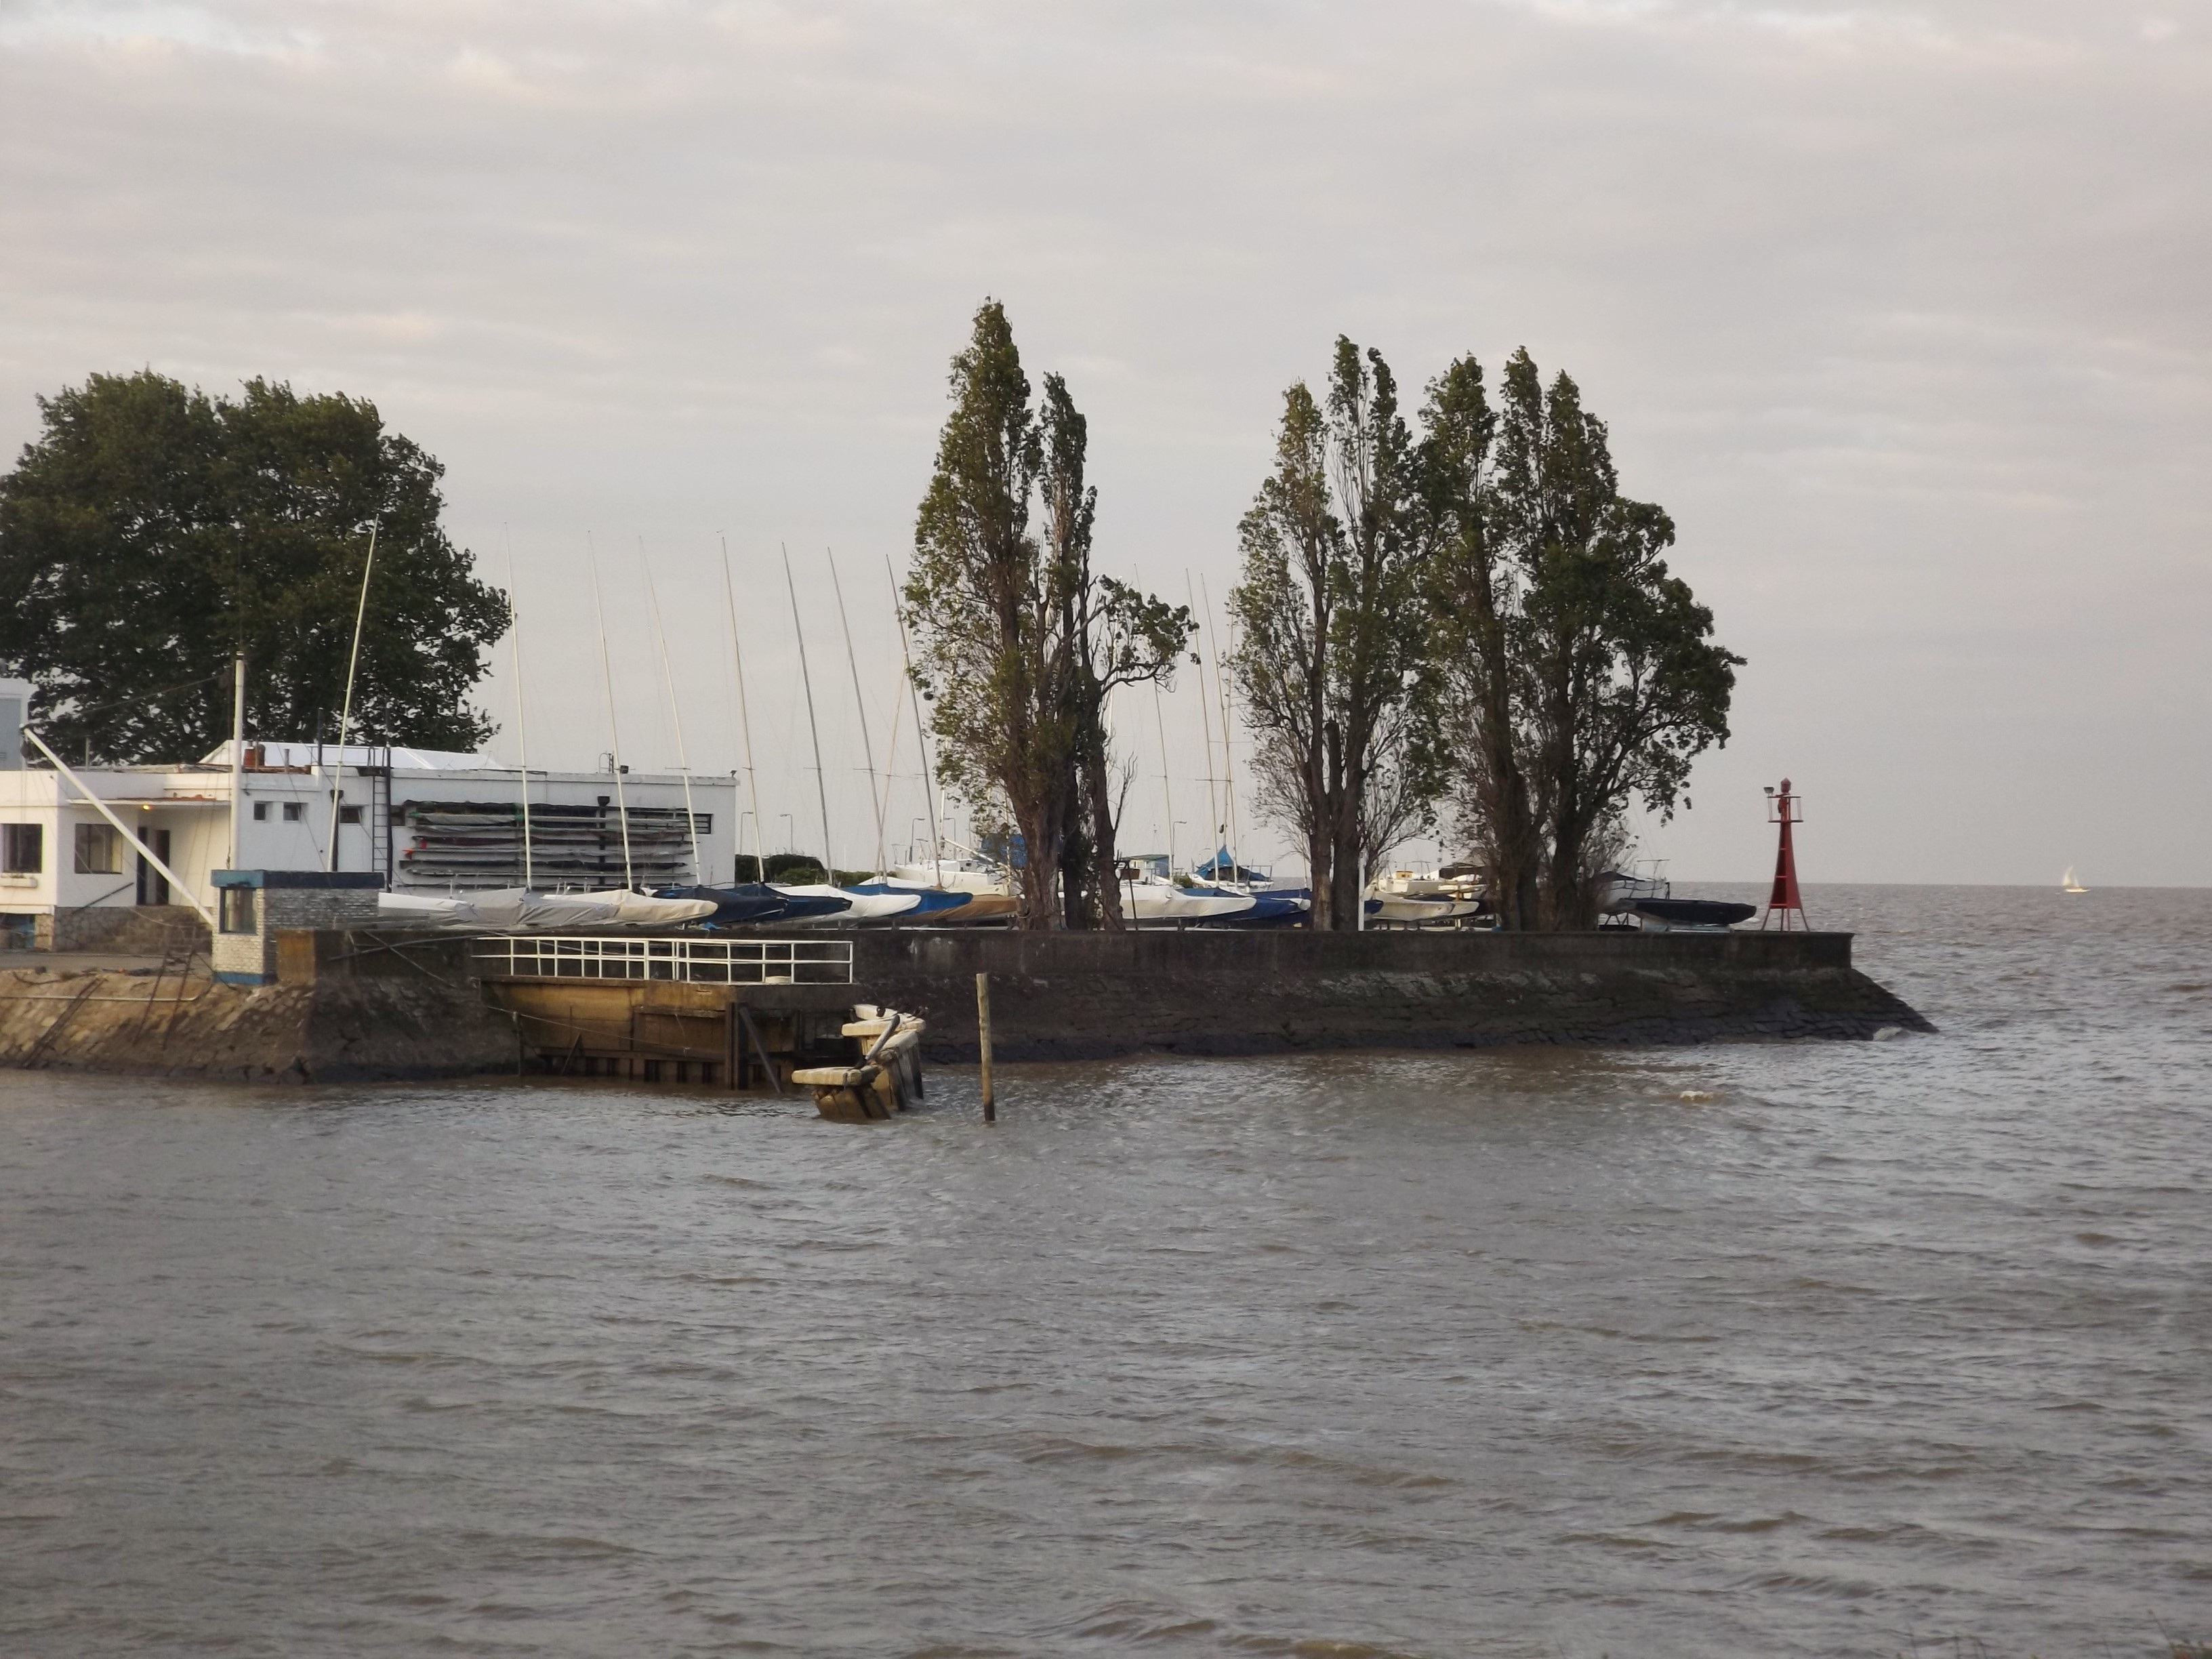
landscape, sea, coast, water, nature, dock, sky, boat, bridge, shore, river, ship, spring, vehicle, bay, harbor, port, cargo ship, waterway, ferry, boating, channel, watercraft, buenos aires